John Essebagger Jr.

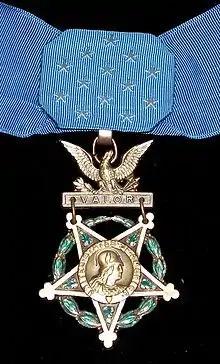
Medal of Honor recipient

John Essebagger Jr. (October 29, 1928 – April 25, 1951) was a soldier in the United States Army during the Korean War. He posthumously received the Medal of Honor for his actions on April 25, 1951.